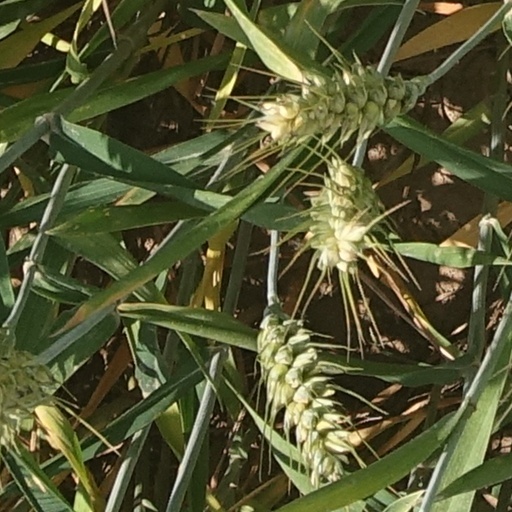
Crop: wheat